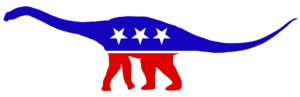
Le terme Democrat In Name Only désigne au sein du Parti démocrate américain, les élus soupçonnés de conservatisme fiscal ou de conservatisme social. Il a tendance à remplacer les anciens termes devenus péjoratifs de Southern Democrat ou Dixiecrat quand des élus du sud sont visés.